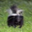
Label: skunk